Klaus Kubinger

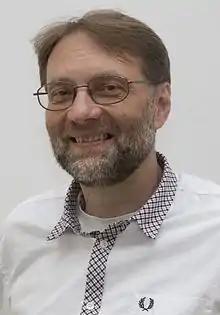
Klaus Kubinger in 2011

Klaus D. Kubinger (born May 25, 1949 in Vienna, Austria) is a psychologist as well as a statistician and has been until retirement professor for psychological assessment at the University of Vienna, Faculty of Psychology. His main research work focuses on fundamental research of assessment processes and on application and advancement of Item response theory models (Rasch model). He is also known as a textbook author of psychological assessment on the one hand and on statistics on the other hand.